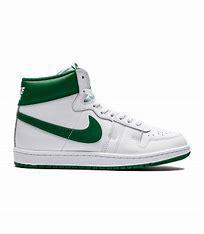
Brand: Jordan
Model: 100